Isaiah Cousins

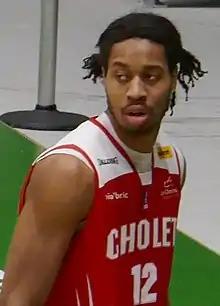
Cousins with Cholet in 2018

Isaiah De Vonte Cousins (born March 13, 1994) is an American professional basketball player for Inter Bratislava of the Slovak Basketball League (SBL) and European North Basketball League (ENBL). He played college basketball for the University of Oklahoma before playing professionally in the NBA G League, France and Israel.